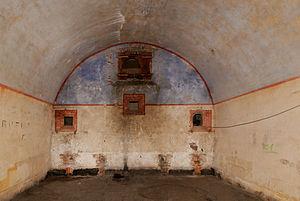
Un créneau est une ouverture pratiquée au sommet d'un rempart.
Le fort du Parmont a été construit entre 1874 et 1876. C'est un ouvrage faisant partie des fortifications de l'Est de la France du type Séré de Rivières. Il est situé dans la commune de Remiremont et fait partie du rideau défensif de la Haute Moselle.